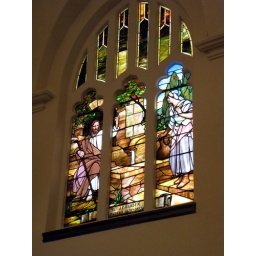
One of many stained glass window inside the First Presbyterian Church in Wichita Kansas.